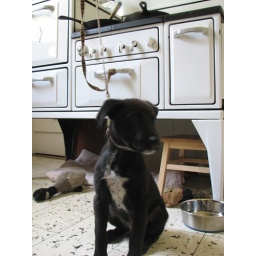
the puppy is cute, but I cream myself for the Wedgewood stove in our kitchen